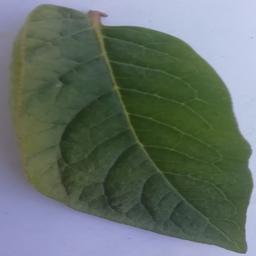
Label: Potato___Healthy